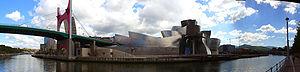
La Ria de Bilbao est l'embouchure que forme le système des rivières Nervion et Ibaizabal, ainsi que ses derniers affluents, à son embouchure dans la Golfe de Gascogne. Elle traverse Bilbao, divisant la ville en deux : à droite, le Casco Viejo ou Las Siete Calles ou Zazpi Kaleak et, à gauche, l'Ensanche.